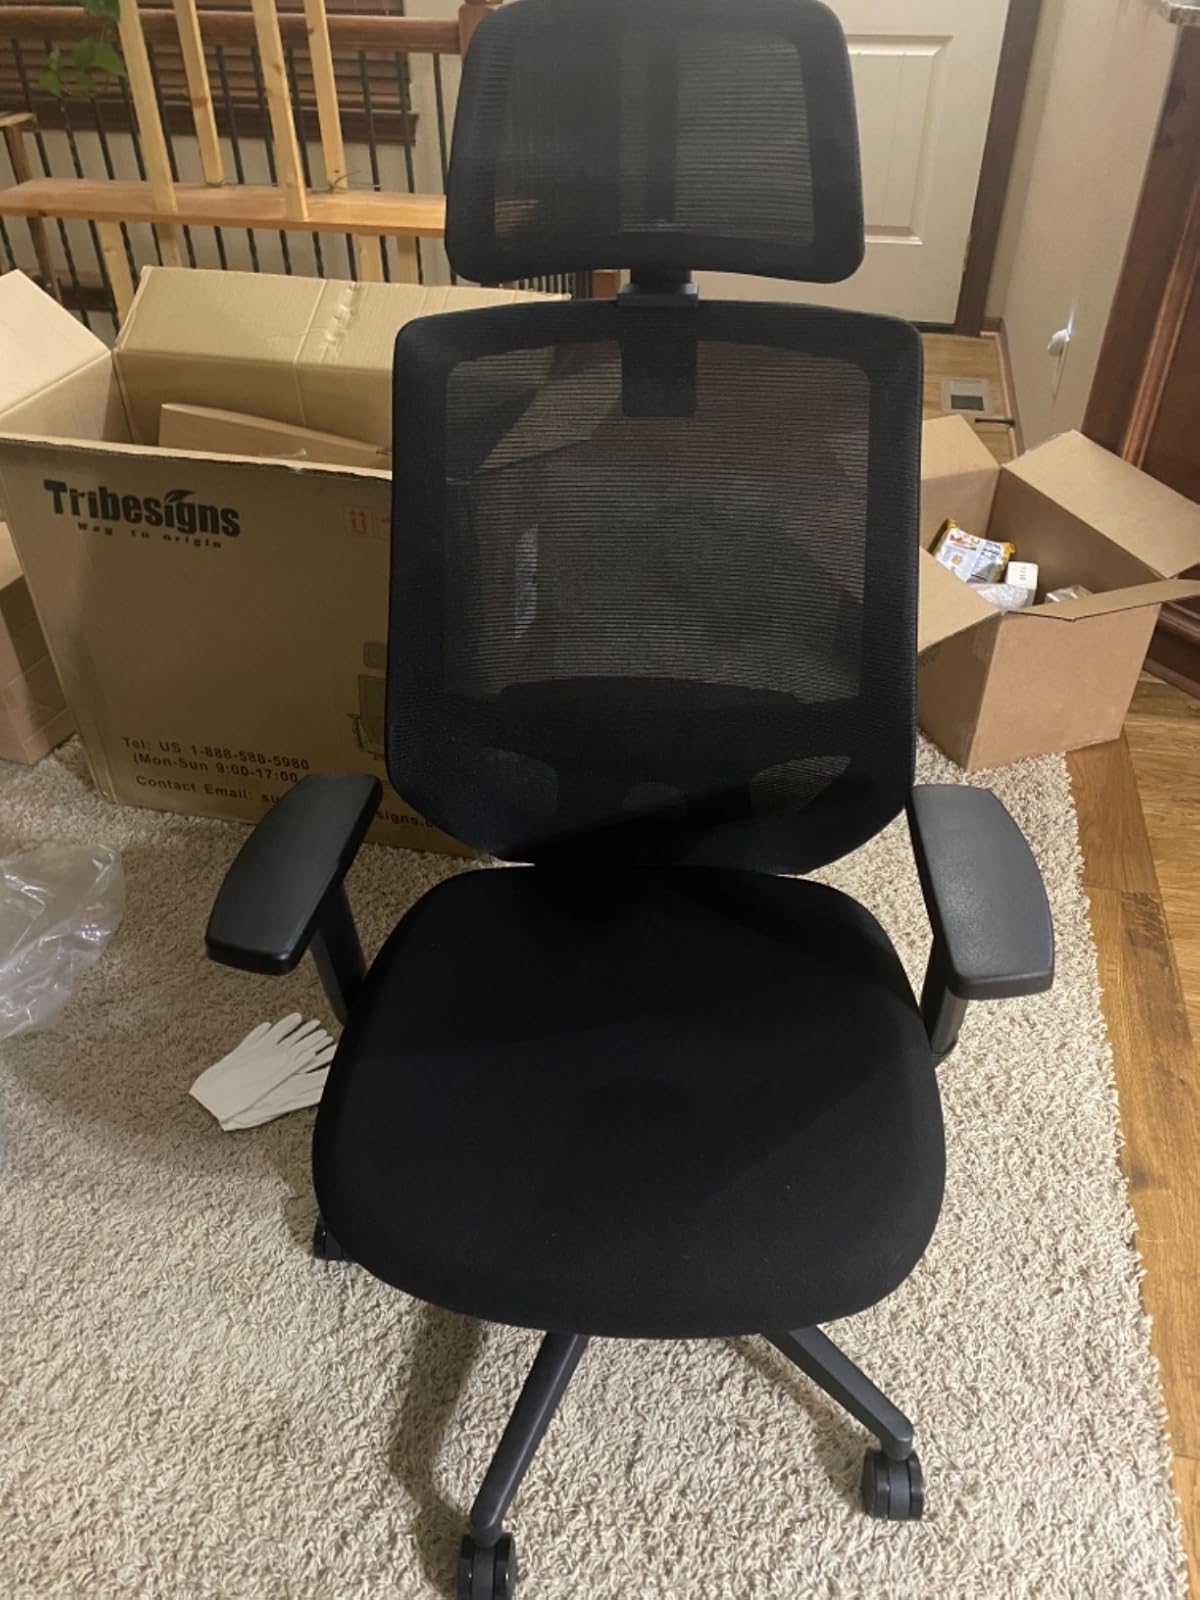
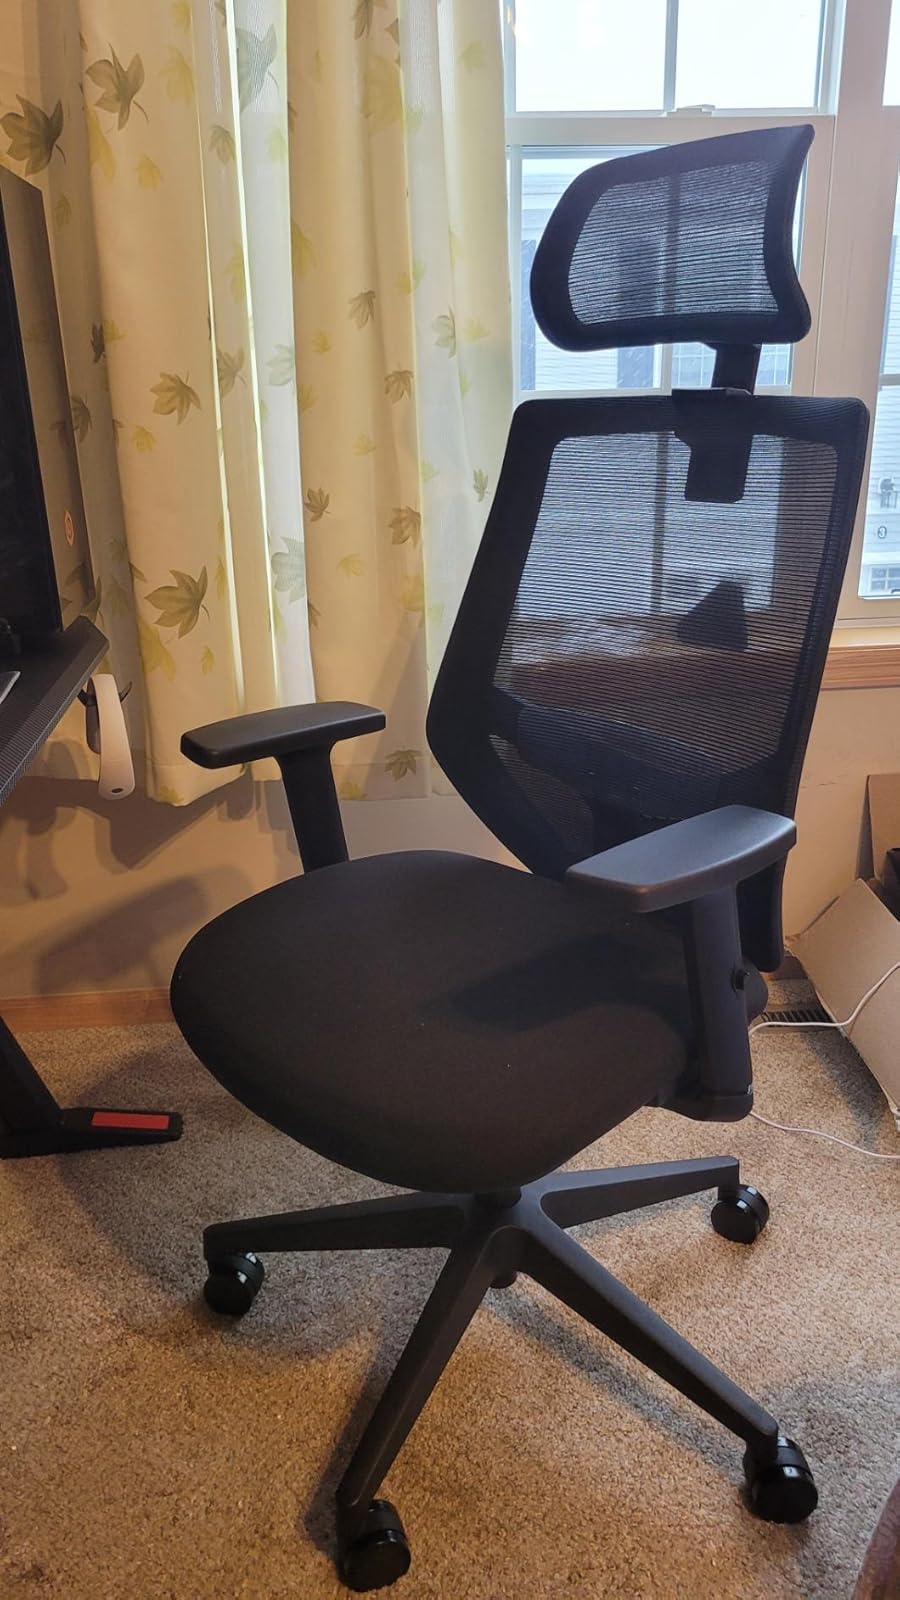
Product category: items_chair
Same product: yes